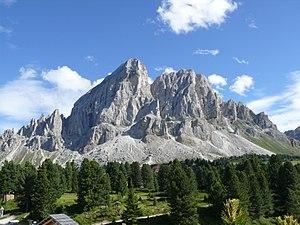
Le Peitlerkofel est un sommet des Dolomites et plus précisément dans le groupe Putia culminant à 2 875 m d'altitude dans la province autonome de Bolzano, en Italie. Situé dans le parc naturel Puez-Odle, le sommet est célèbre non seulement pour le panorama à 360 degrés qu'il offre, grâce à son isolement, mais aussi pour sa via ferrata de moindre difficulté qui permet de l'atteindre. Il est souvent conseillé à ceux qui n'ont jamais vécu l'expérience d'une via ferrata de suivre cette voie.